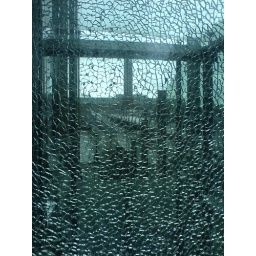
Public lift with glass doors on St Paul's Vista, by the Millennium Bridge